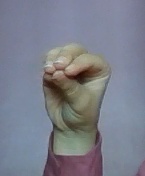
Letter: ha